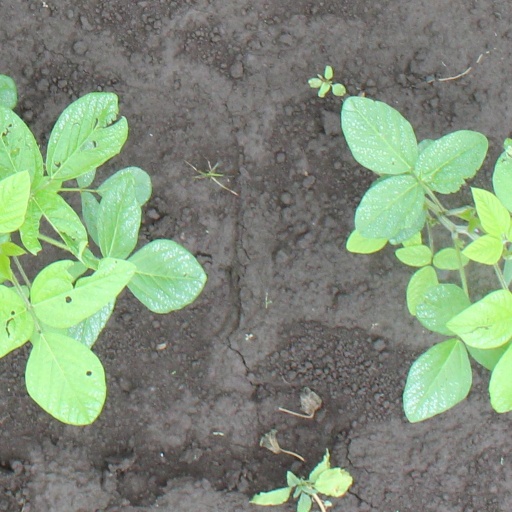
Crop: soybean